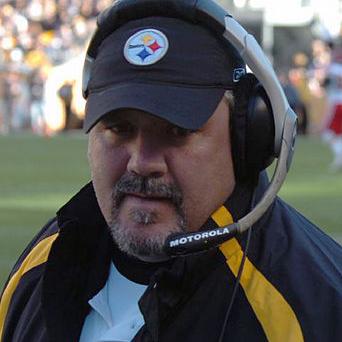
Age: 46